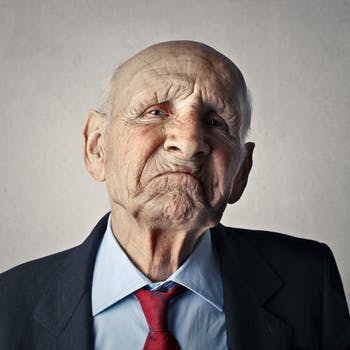
Label: No Watermark